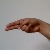
The image shows a hand gesture representing the letter 'H' in Indian Sign Language.